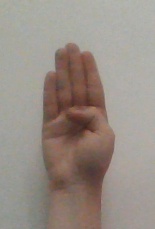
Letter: kaaf